Giuseppe Salvatore Pianell

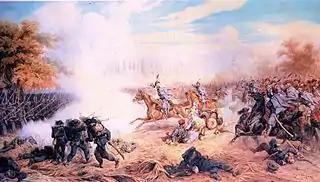
In the Battle of Custoza Pianell was in command of the 2nd Division, the only one, among the Italian divisions involved in the center of the battle, that held the position.

Vial gladly accepted the assignment, but not all commanders were enthusiastic. General Bartolo Marra telegraphed on August 2 complaining about the lack of instructions and topographical maps, and a few days later he sent a telegram in which, with disrespectful words, he considered himself relieved of command. The event caused quite a stir; Pianell had to reprimand the general, and the latter still responded insolently, until, on August 8, he was recalled to Naples and placed under arrest at Castel Sant'Elmo.